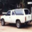
Label: automobile